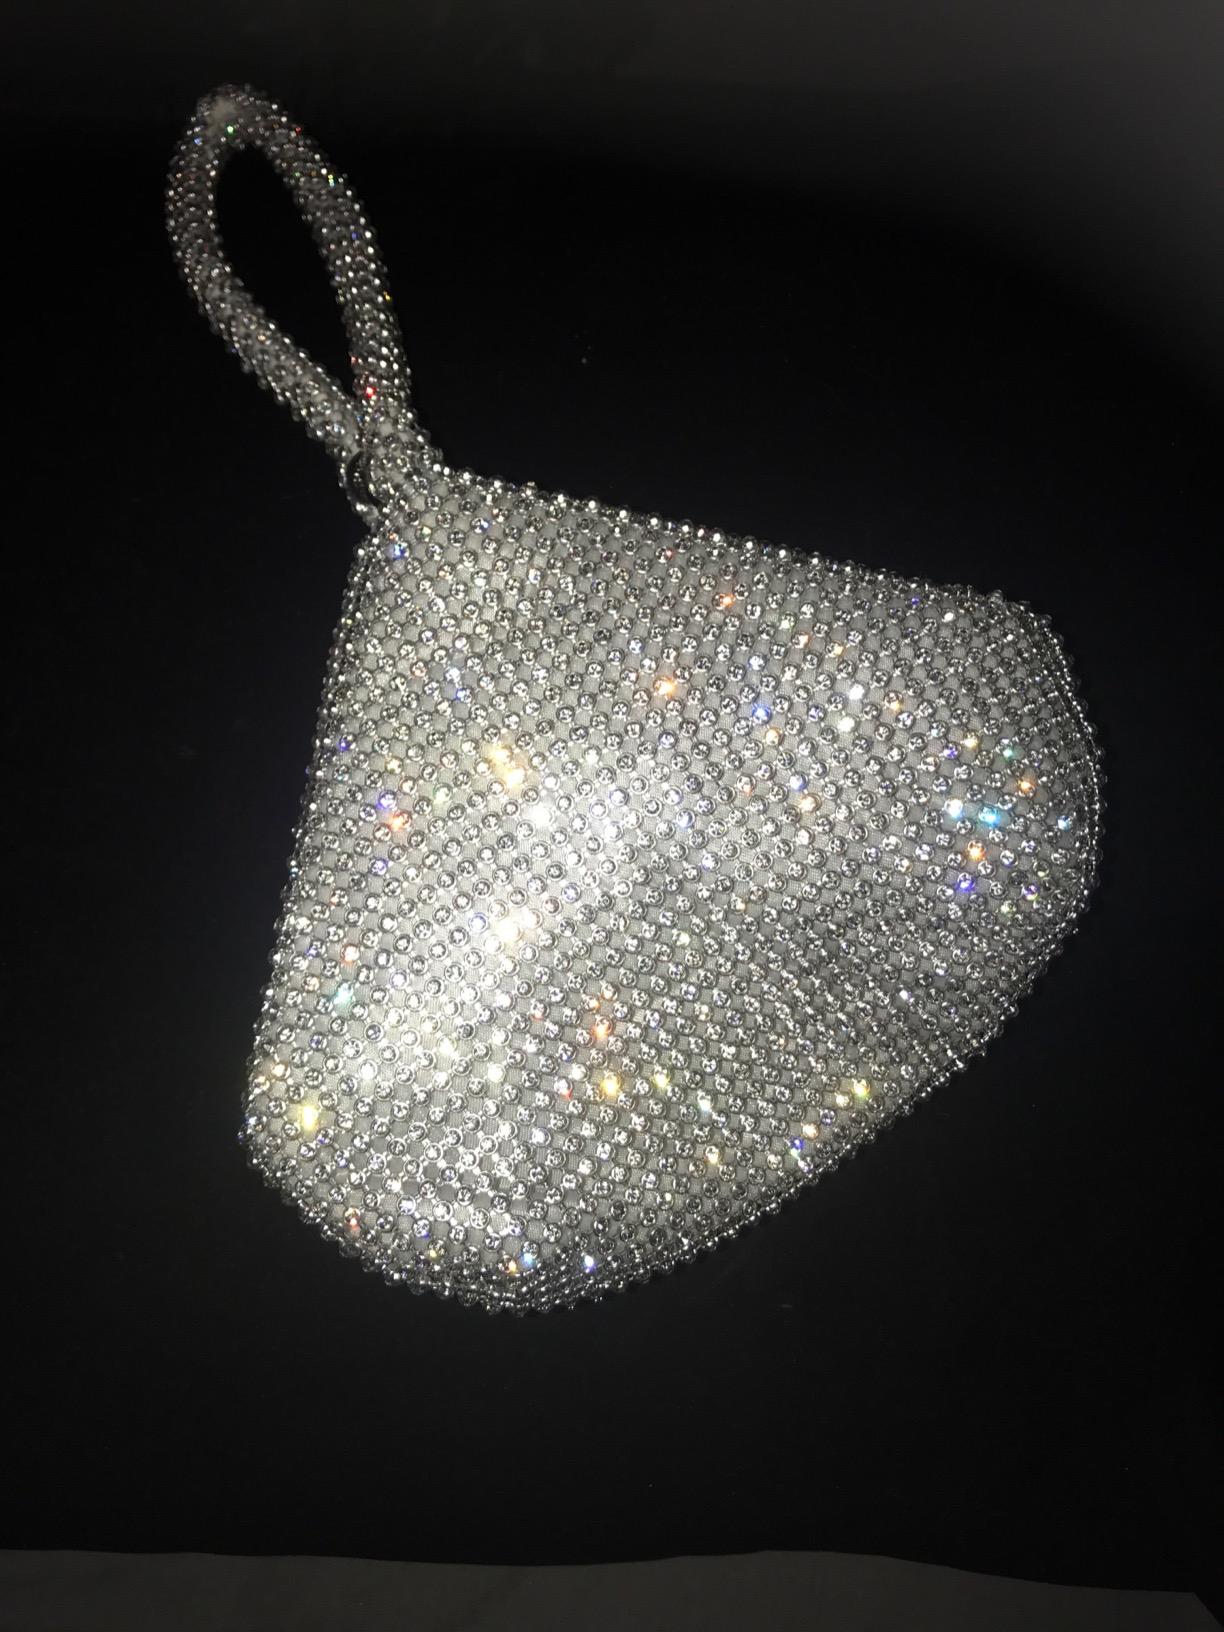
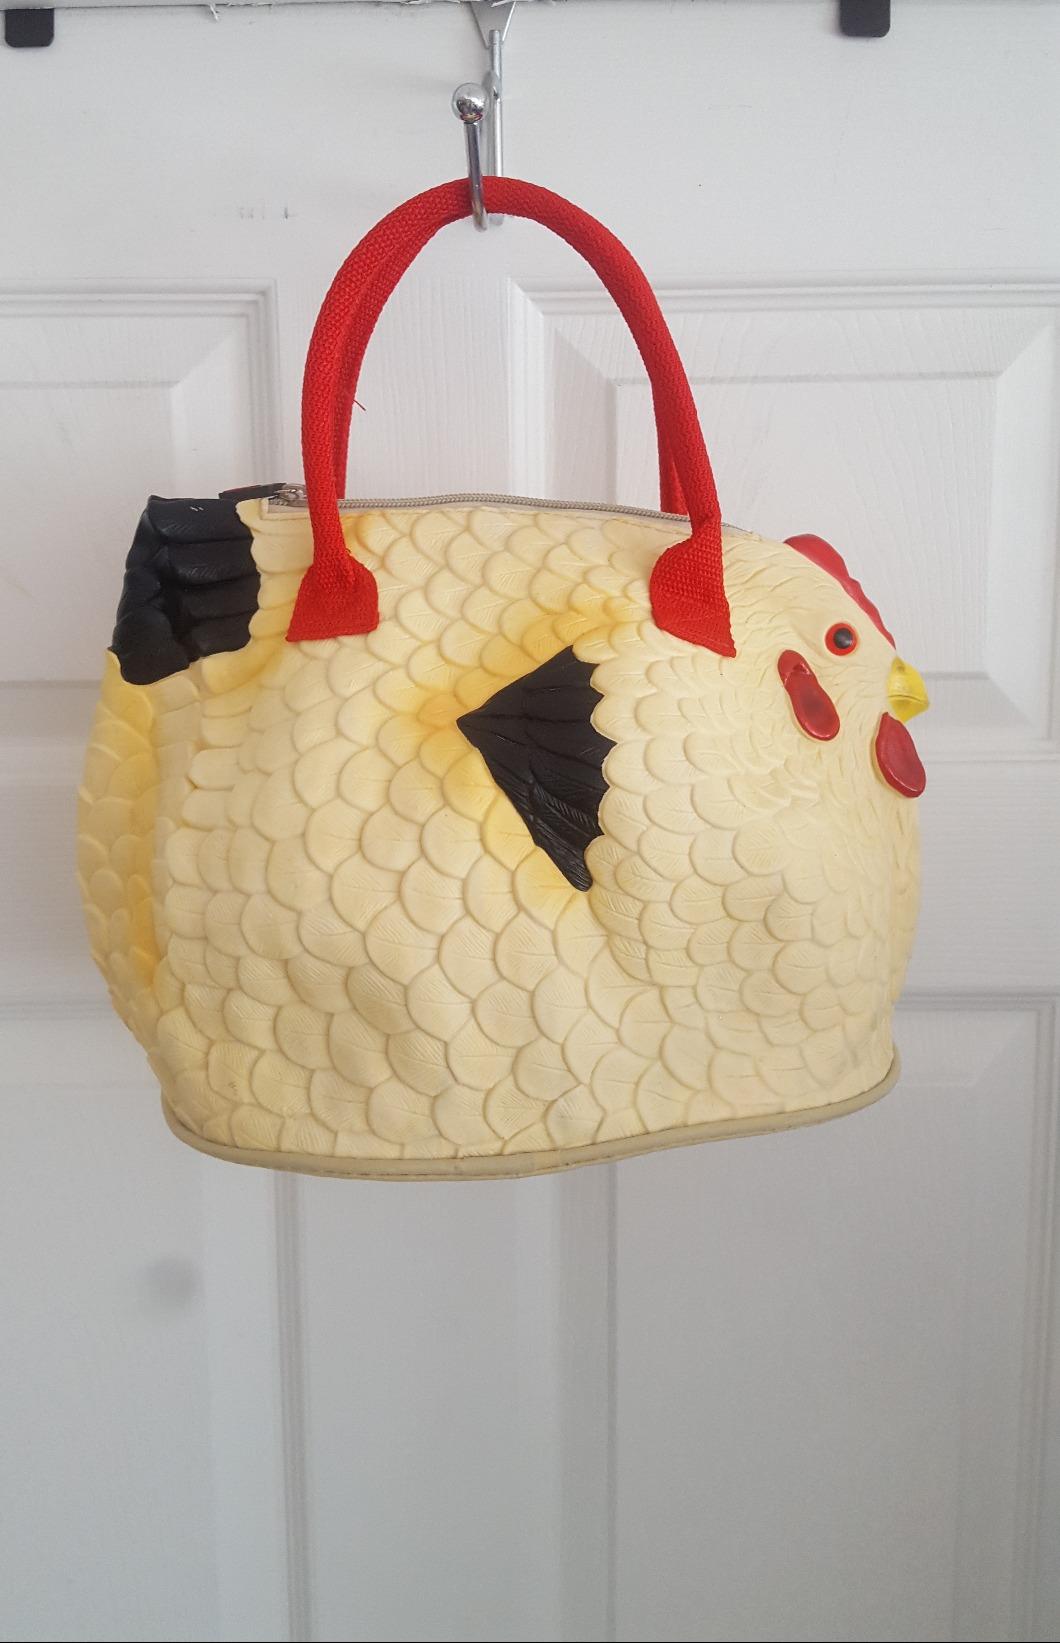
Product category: accessories_handbag
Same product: no